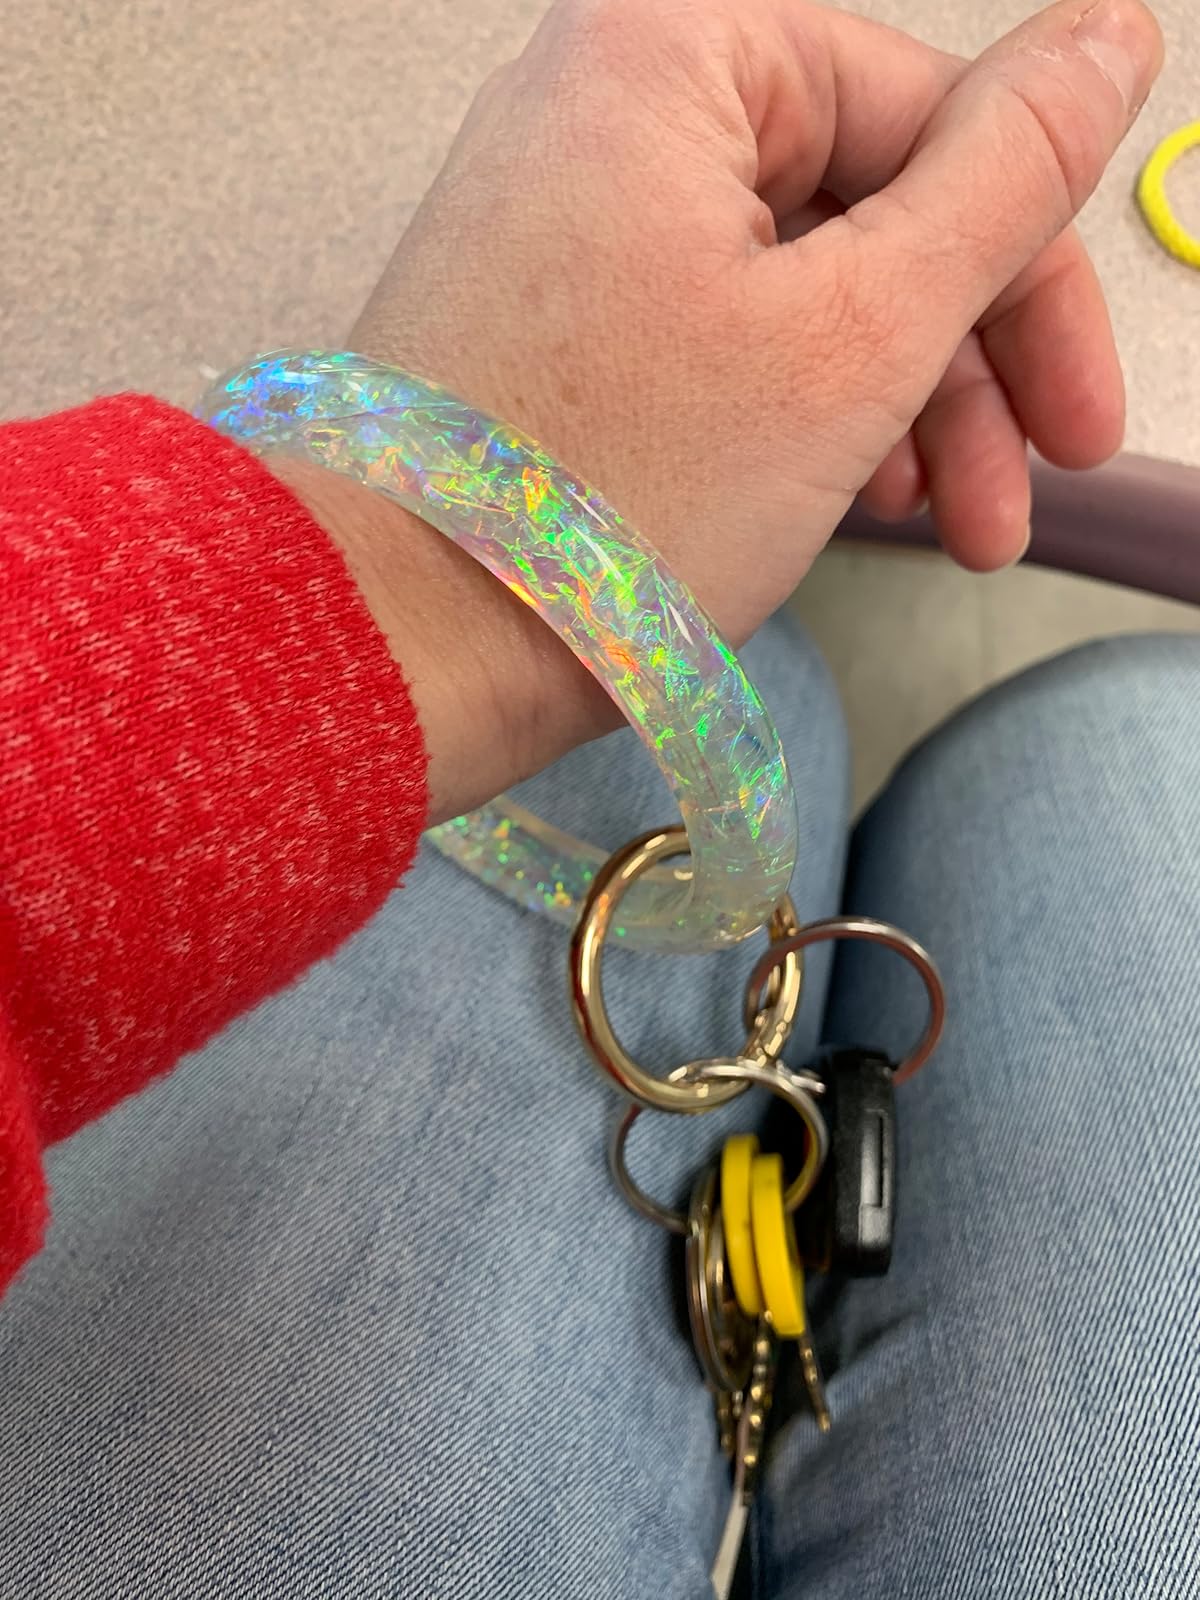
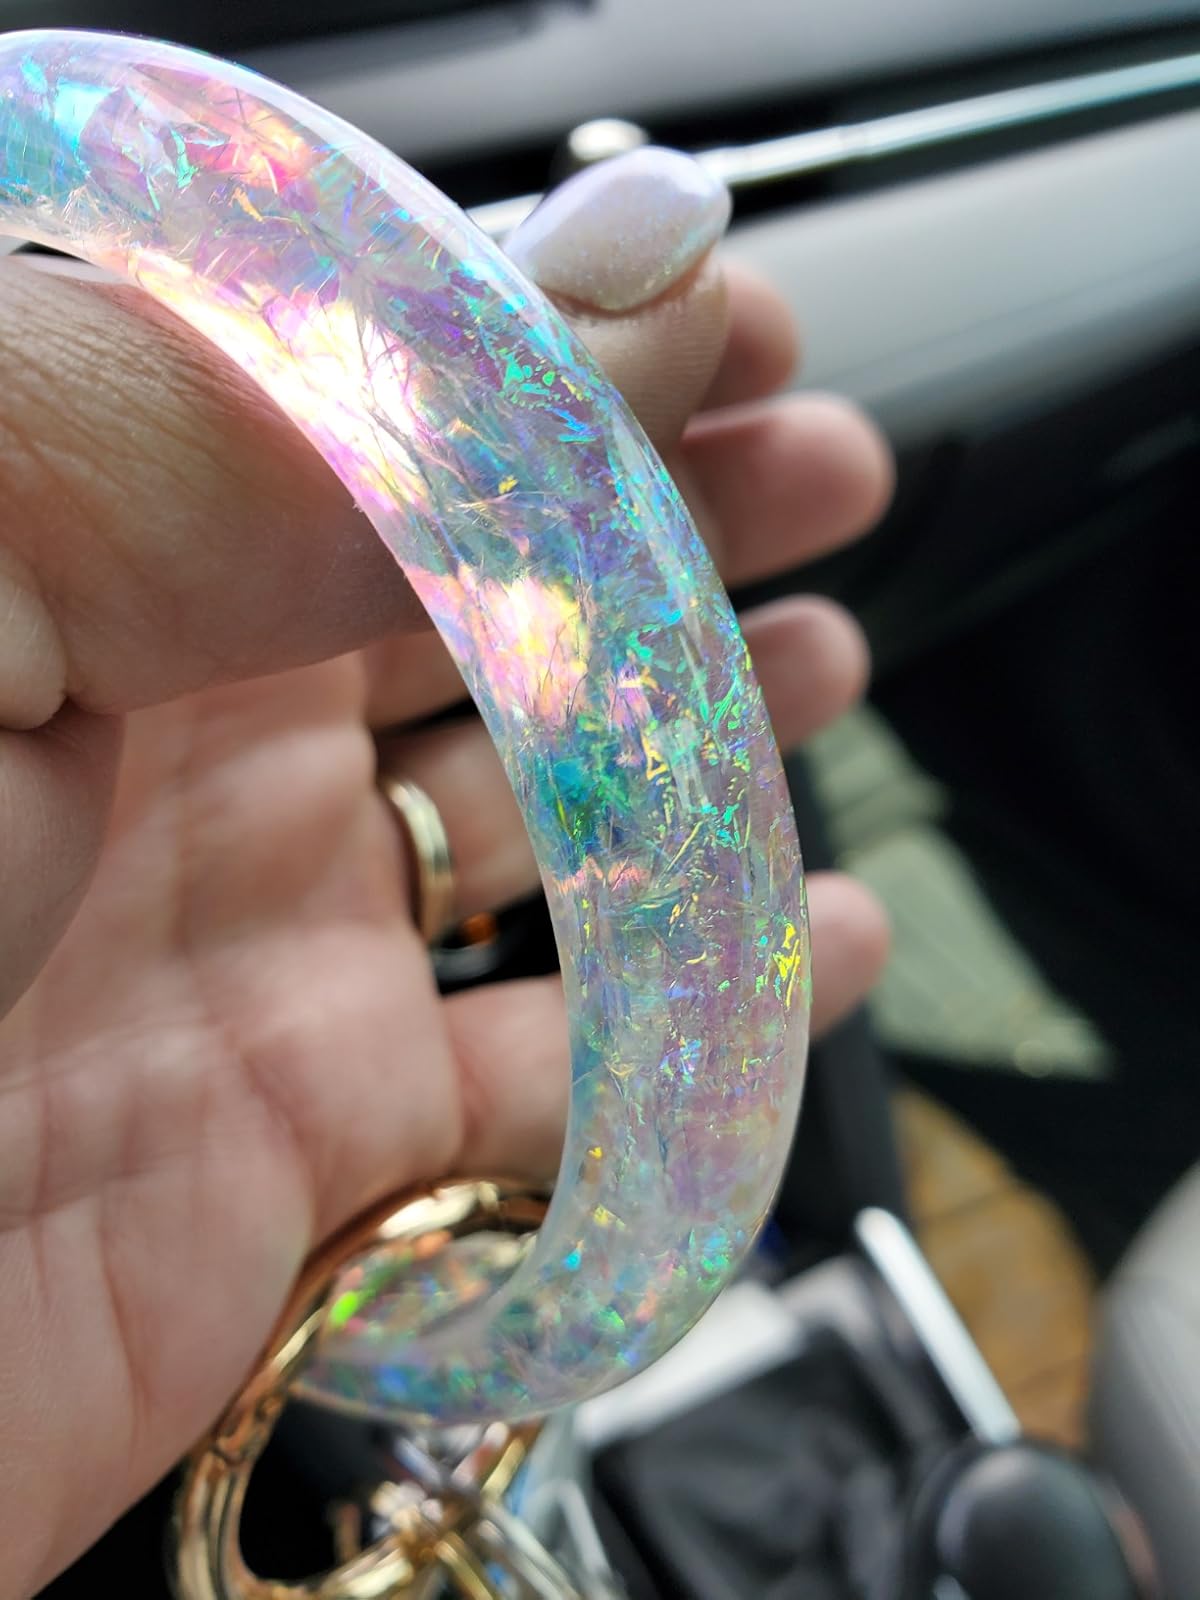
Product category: accessories_keychain
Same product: yes